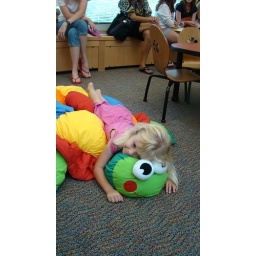
Enjoying one of the animal pillows in the new children's area